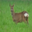
Label: deer